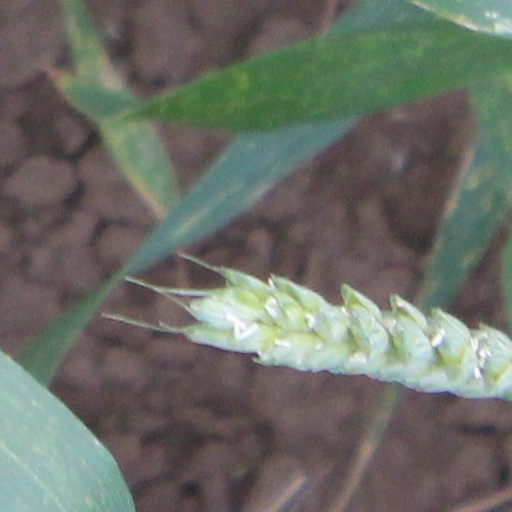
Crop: wheat